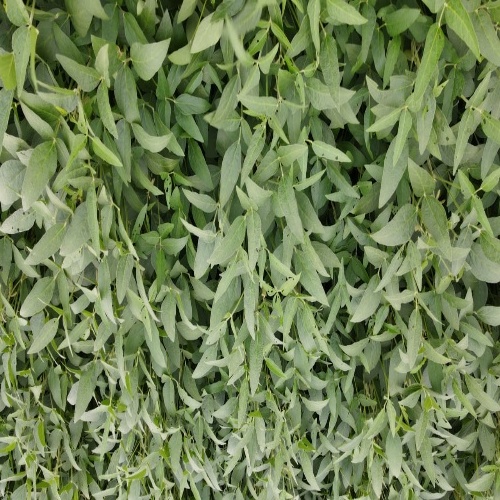
Label: Diabrotica_speciosa